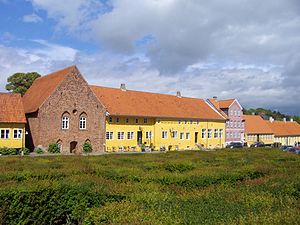
Bispegården (Kalundborg)
Bispegården i Kalundborg. Kalundborg gamle Rådhus længste til venstre i røde mursten.
Bispegården ligger i Adelgade i Højbyen i Kalundborg. Den er opført i årene 1450-1480 af biskoppen i Roskilde. Han boede her, når han besøgte Kalundborg for at ordne sine forretninger og klare sine gejstlige forpligtelser.